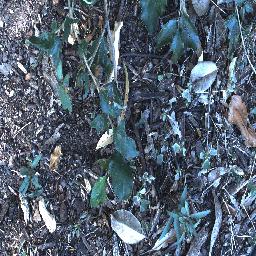
Label: chinee_apple